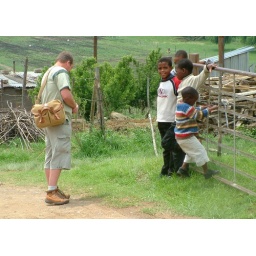
Dihlabeng School in Clarens Free State, South Africa - dress down clothes for weekends!